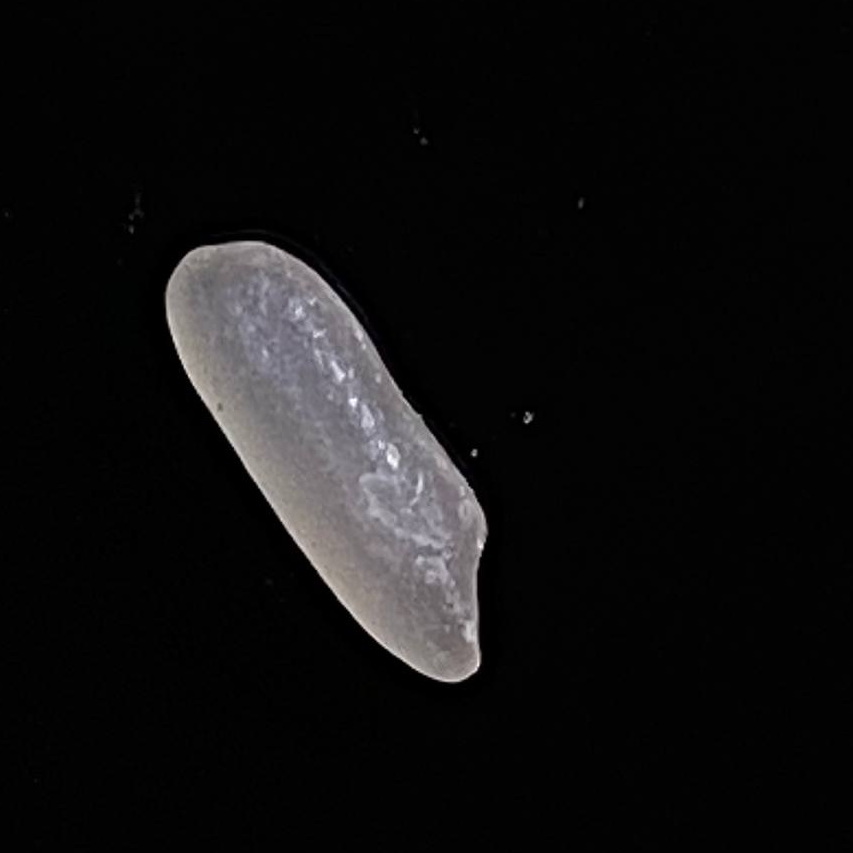
Rice variety: BR29